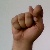
The image shows a hand gesture representing the letter 'T' in Indian Sign Language.